2011 World Aquatics Championships

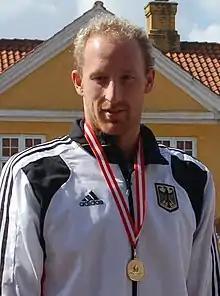

The open water swimming competition featured 7 events (3 male, 3 female, and a mixed team competition). The open water swimming competition was contested at the Jinshan City Beach from July 19–23. Germany came out on top in the gold medal count in the open water swimming competition with one gold, two silvers, and one bronze.